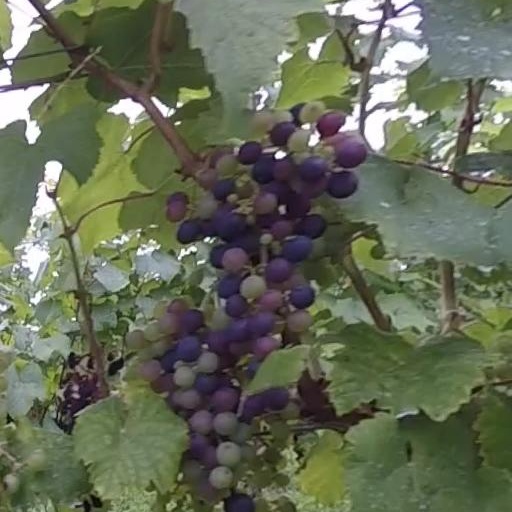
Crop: grape